John Price Carr House

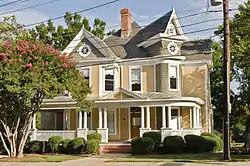
John Price Carr House, September 2014

John Price Carr House is a historic home located near Charlotte, Mecklenburg County, North Carolina. It was built in 1904, and is a two-story, Queen Anne style frame dwelling. It has a high hipped roof, four-stage projecting tower, and wraparound porch.